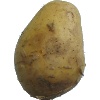
Label: Potato White 1